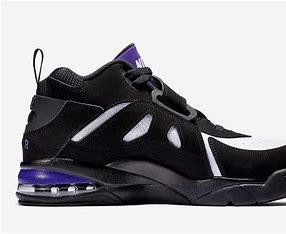
Brand: Nike
Model: Air Force Max